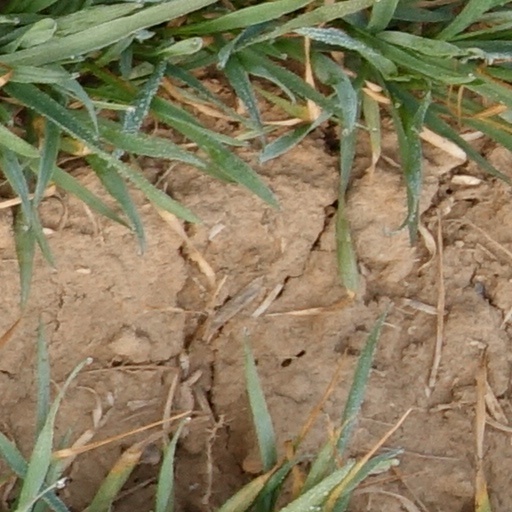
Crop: wheat